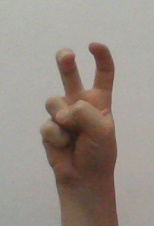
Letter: toot